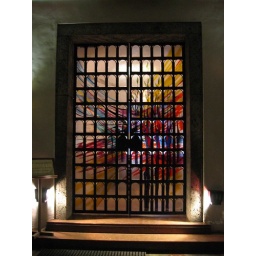
Stained glass doors in the crypt under the Dom